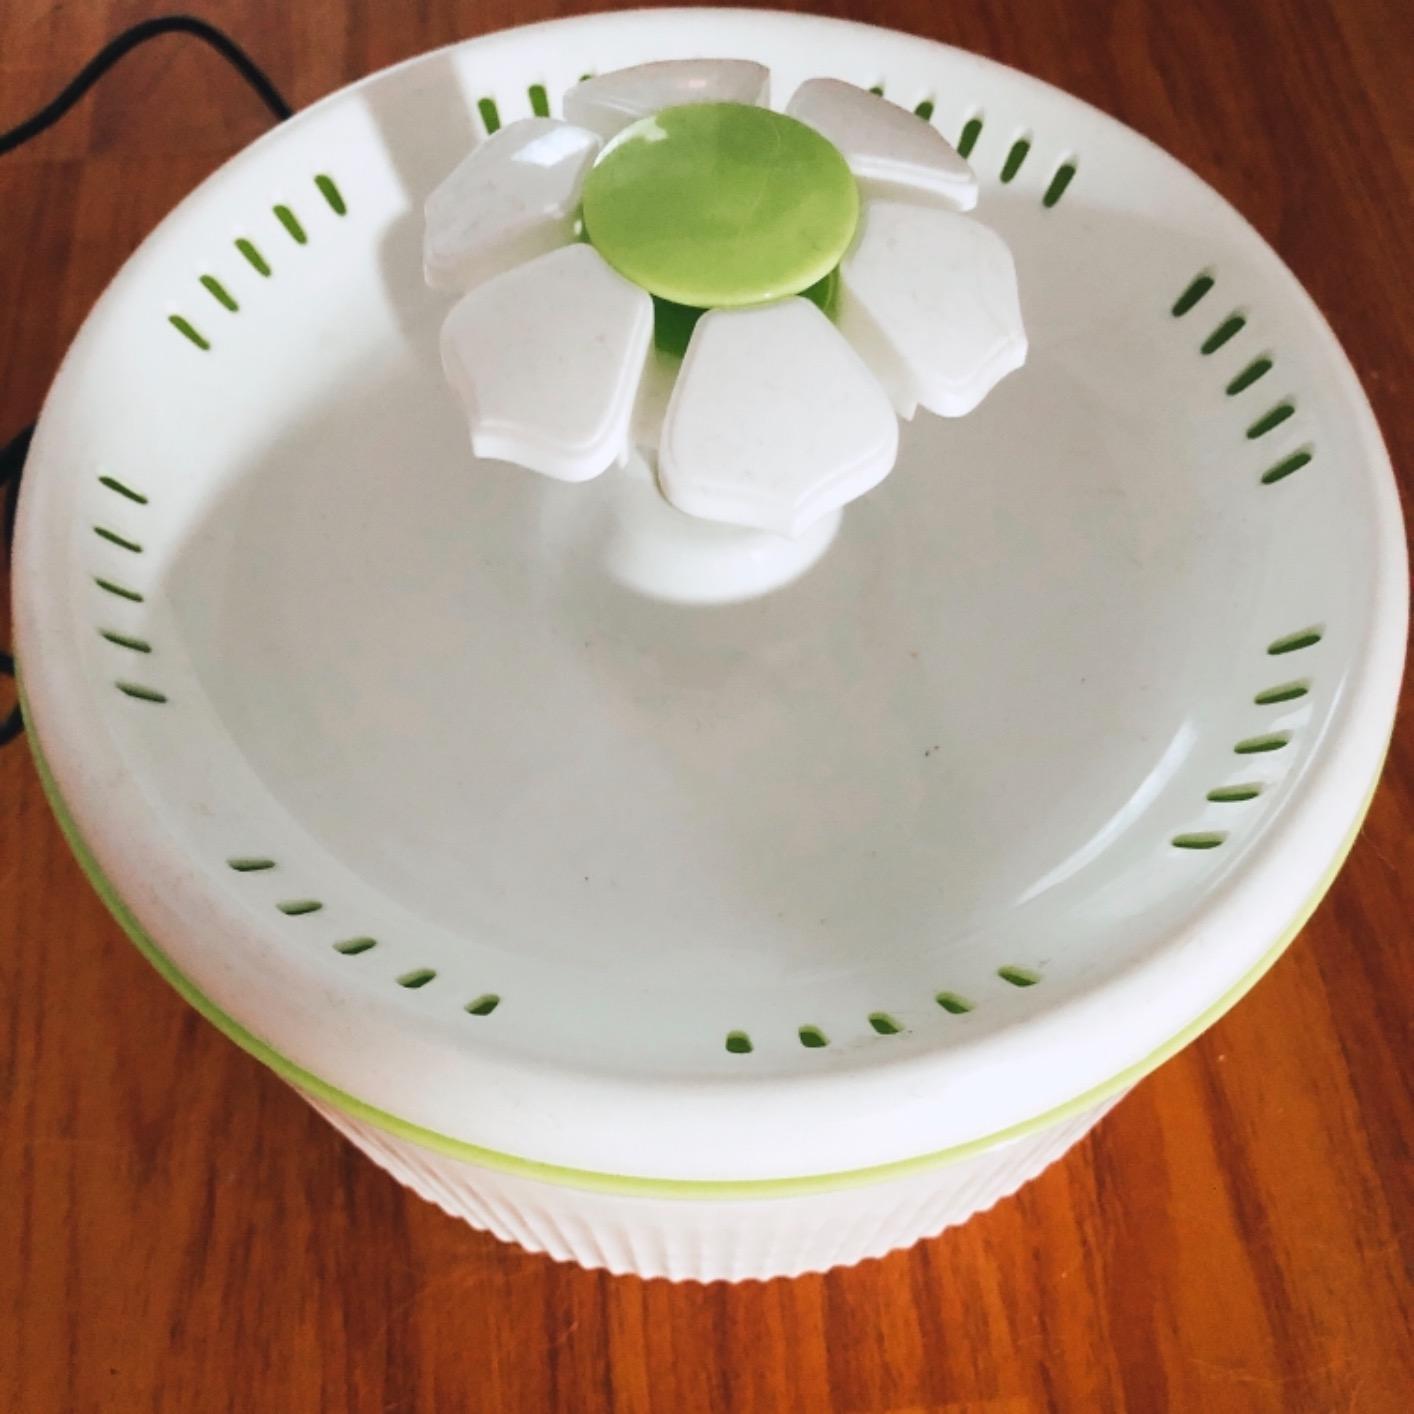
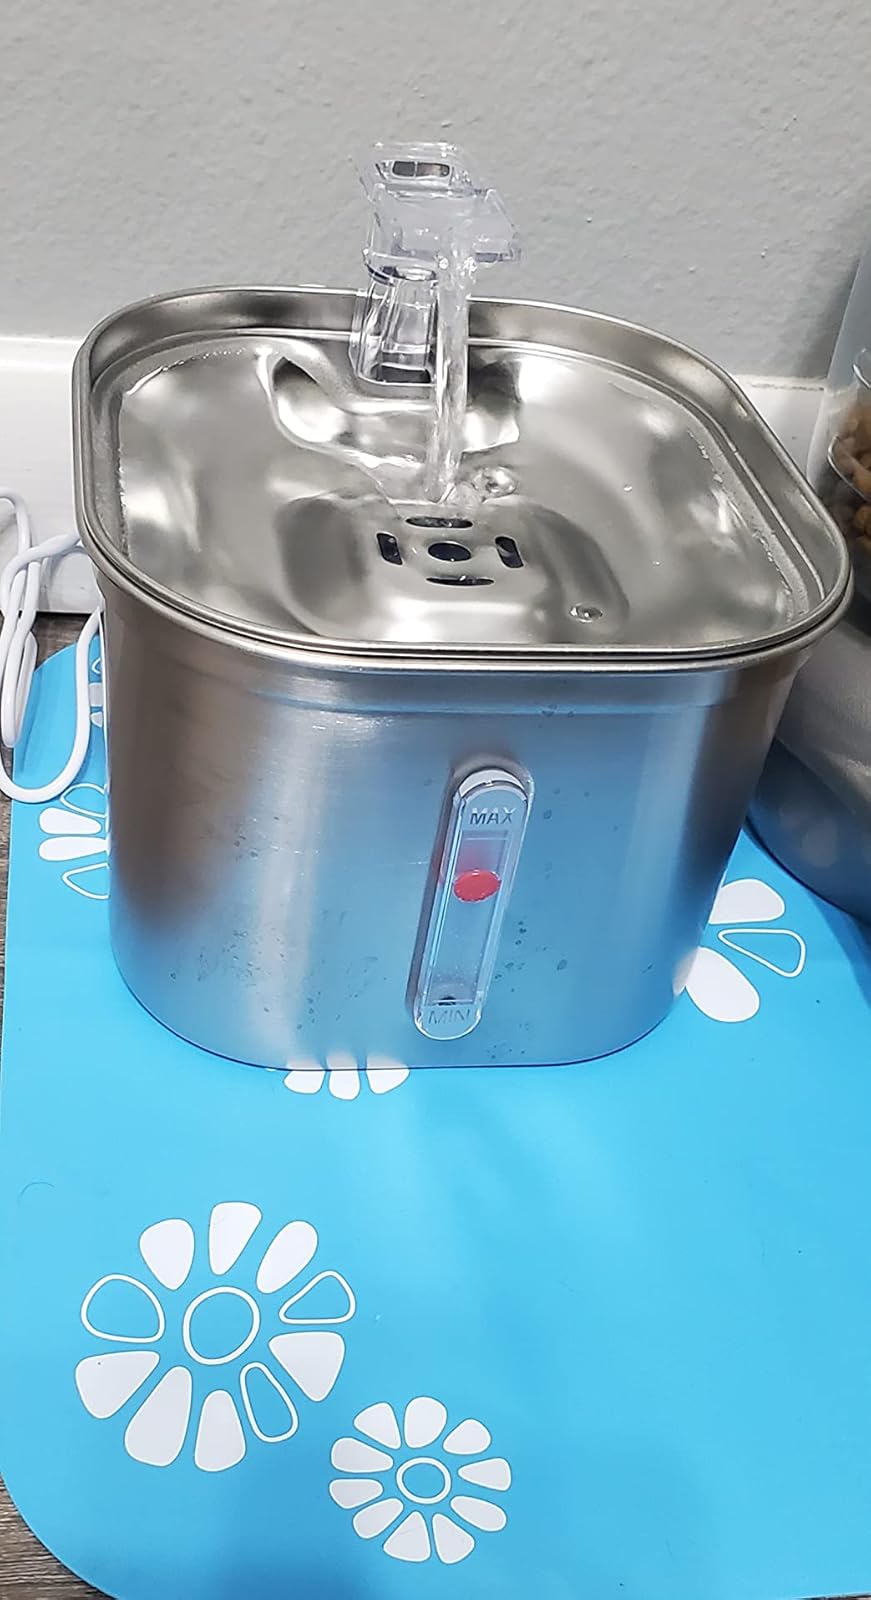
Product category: items_bowl
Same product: no